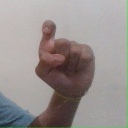
अक्षर: इ